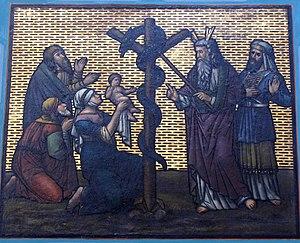
Alsace, Bas-Rhin, Église Saint-Étienne de Mackenheim (IA67010704). Peinture monumentale ""Moïse et le serpent d'airain"" (Jean Weyh, 1886): This object is indexed in the base Palissy, database of the French furniture patrimony of the French ministry of culture,